Urduk

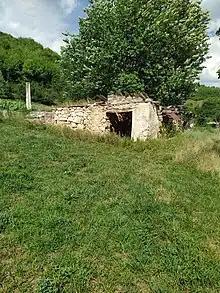
One of the old houses in Urduk

Urduk is a village in the municipality of Hadžići, Bosnia and Herzegovina. It's named after the type of cheese Urdă. There is older part of the village and there houses are built of stone. There is also old Muslim cemetery.